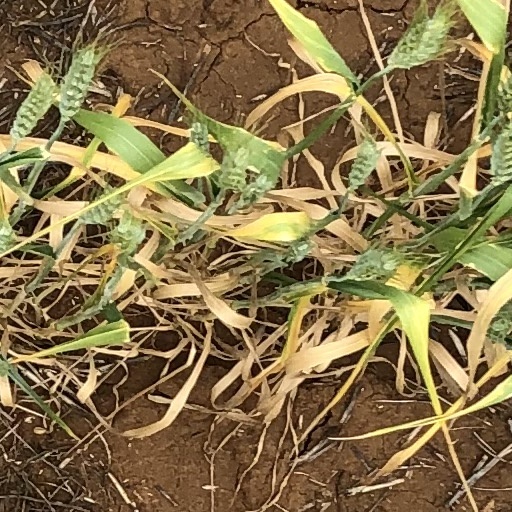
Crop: wheat